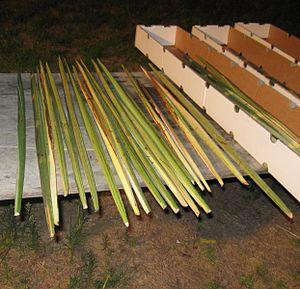
Le loulav, branche fermée de palmier-dattier, est l’une des quatre espèces que la Bible prescrit lors de la fête biblique de Souccot.